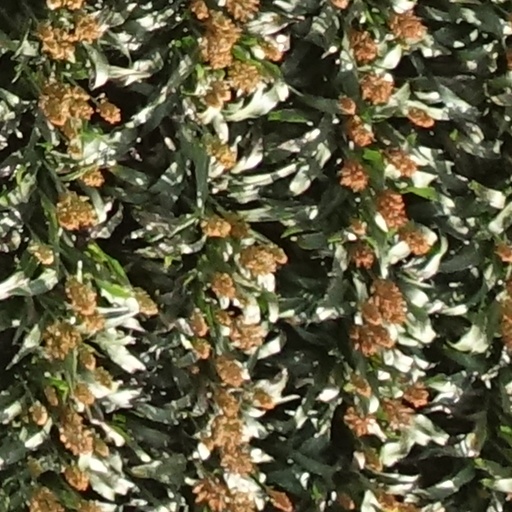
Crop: sorghum